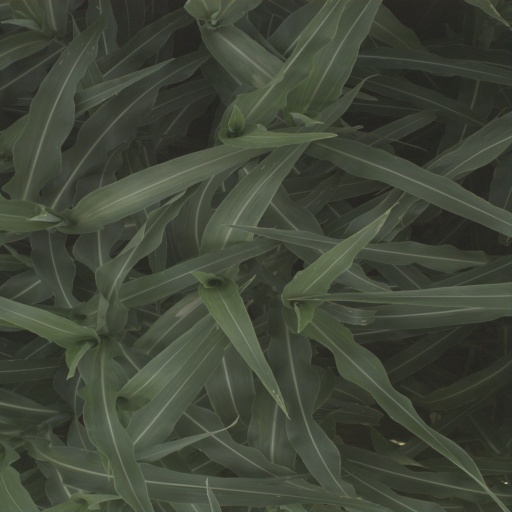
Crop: sorghum